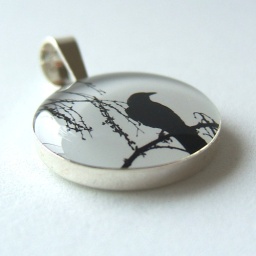
This is one of the many crows that sits in the tree outside my kitchen window.